The Secret Lives of Mormon Wives

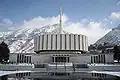
The first season's theme sequence was filmed at the Provo Utah Temple.

Several months after Paul's "soft-swinging" scandal, the group was approached to star in a reality television series. In February 2023, Paul was arrested for domestic assault after an argument with her boyfriend, Dakota Mortensen. The incident was featured in the first episode of the series. The series' title sequence was filmed at the Provo Utah Temple. Production on the second season began in October 2024.